Operation Matterhorn

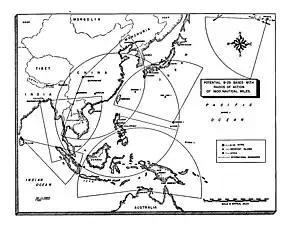
A black and white map cantered on eastern China, northern Australia, eastern India and all of southeast and east Asia. The map displays the potential bases in the range of the targets using circular arcs

Support for China was considered vital by American strategists, as a Chinese collapse would release a quarter of the Japanese Army's divisions for employment elsewhere. Logistic support for the war effort in China was through the port of Calcutta, which was estimated to be able to handle the additional per month required by a bombing campaign. After the Japanese had cut the Burma Road in March 1942, the only line of communications with China was over "the Hump", as the air ferry route to China over the Himalayas was called. Until the Burma Road could be reopened by the ground forces, all the fuel, ammunition and supplies used by American forces in China had flown over the Hump.